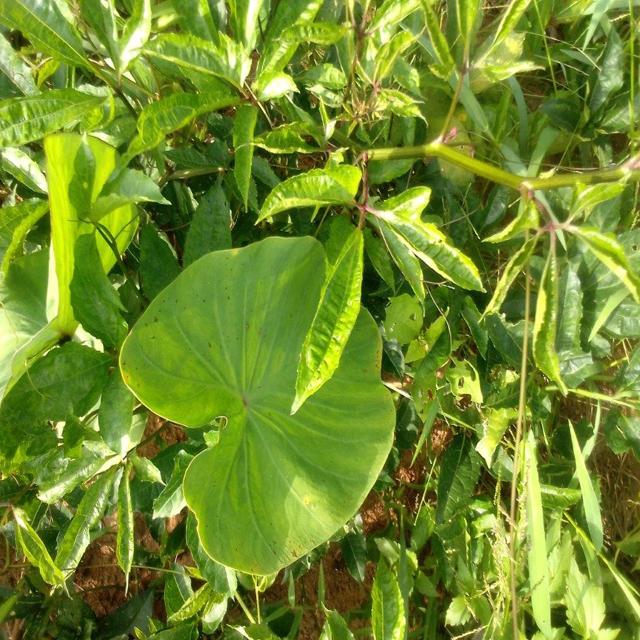
Label: Healthy